AFS Intercultural Programs

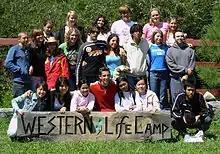
New Mexico Western Life Camp, AFS New Mexico Area Team (NMAT)

, there are over 60 AFS organizations worldwide serving over 80 different countries, providing exchange opportunities for over 13,000 students and teachers annually.